Belém Cultural Center

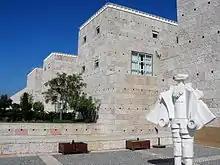
A sculpture near one of the patios/entranceways to the cultural centre

The building is located in the parish of Belém, near the riverfront west of Lisbon, between the dual Avenida da Índia-Avenida de Brasília motorway and "Rua Bartolomeu Dias". Apart from fronting the "" ("Imperial Square"), it juxtapositions the Jerónimos Monastery, and is surrounded by many historical buildings, such as the Palace and Tower of Belém, National Museum of Archaeology, Planetarium, and Monument to the Discoveries.